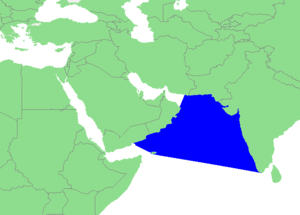
Ce tableau liste toutes les mers du monde que l'Organisation hydrographique internationale reconnaît comme telles dans sa publication S-23 Limites des océans et des mers. Dans cette publication tous les mers et océans ont un numéro d'identification, et on y trouve une description littéraire précise de leurs limites. Ces numéros d'identification sont ceux qui ordonnent cette table.